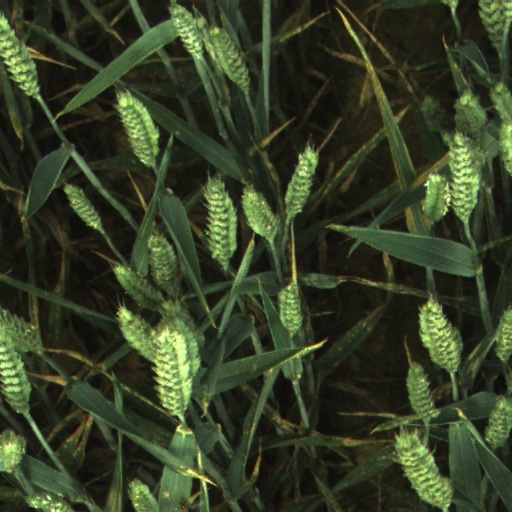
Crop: wheat